Cameroon sheep

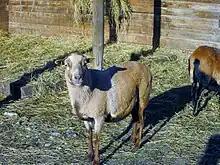
Cameroon sheep at Pombia Safari Park, Italy

The Cameroon or Cameroon Dwarf is a Cameroonian breed of domestic sheep. It belongs to the West African Dwarf group of breeds. Some have been exported to Europe.